Hilde Schramm

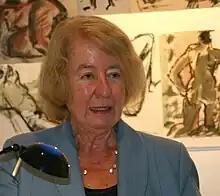
Schramm in 2012

Hilde Schramm ( Speer; 17 April 1936) is a German politician for Alliance 90/The Greens ("Bündnis 90/Die Grünen"). Internationally she is best known as the daughter of the German architect and high-ranked Nazi Party official Albert Speer (1905–1981), and the younger sister of Albert Speer Jr. (1934–2017).